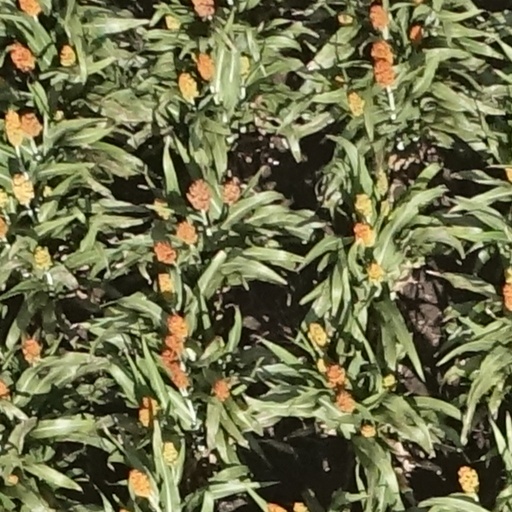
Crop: sorghum